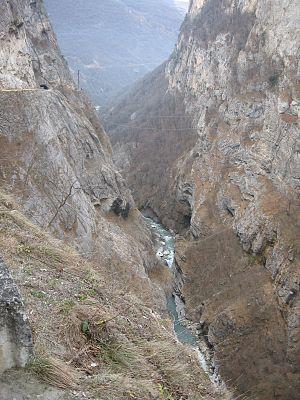
Le Tcherek est une rivière de Kabardino-Balkarie en Russie, un affluent de rive droite de la Baksan. Son cours est long de 76 km et draine un bassin versant de 3 070 km². Le Tcherek est formé par la confluence des deux rivières Tcherek-Balkarski et Tcherek-Khoulamski, qui prennent toutes deux leur source dans les glaciers du Grand Caucase.